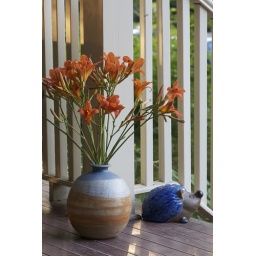
tiger lilies picked by the side of the road